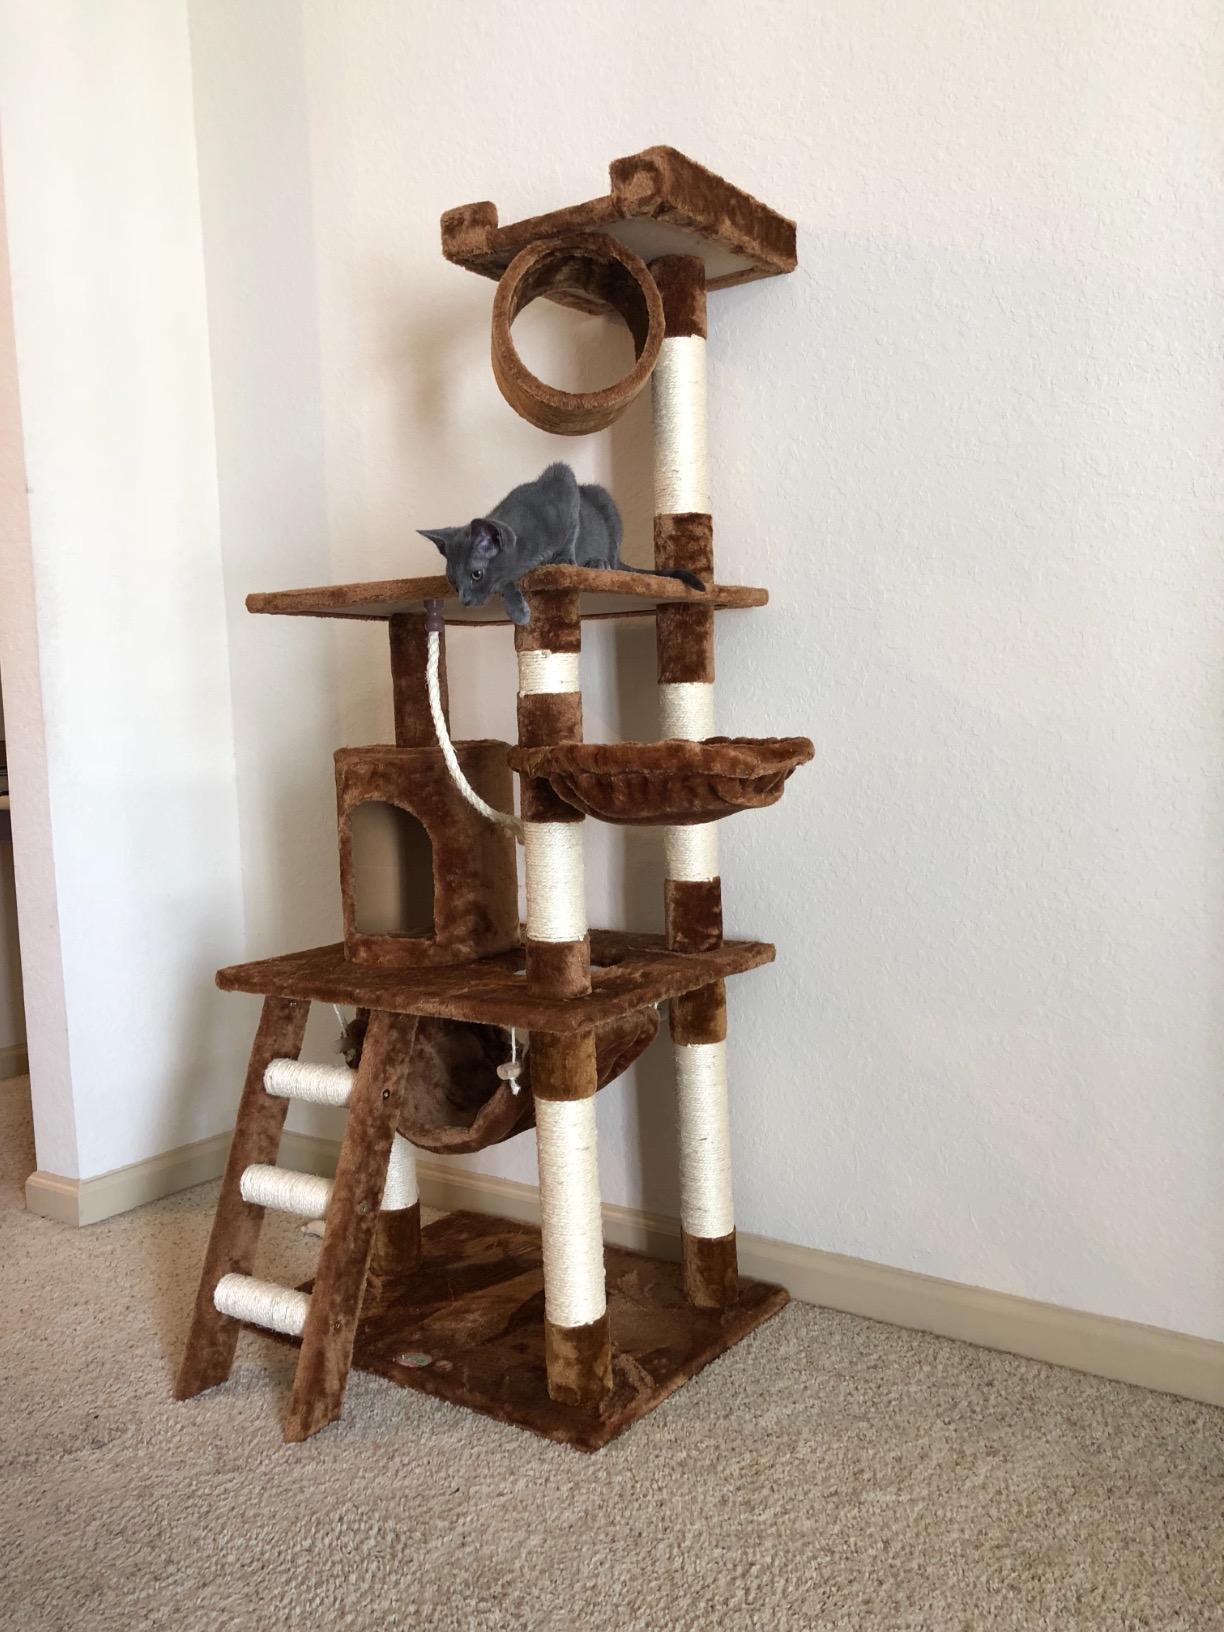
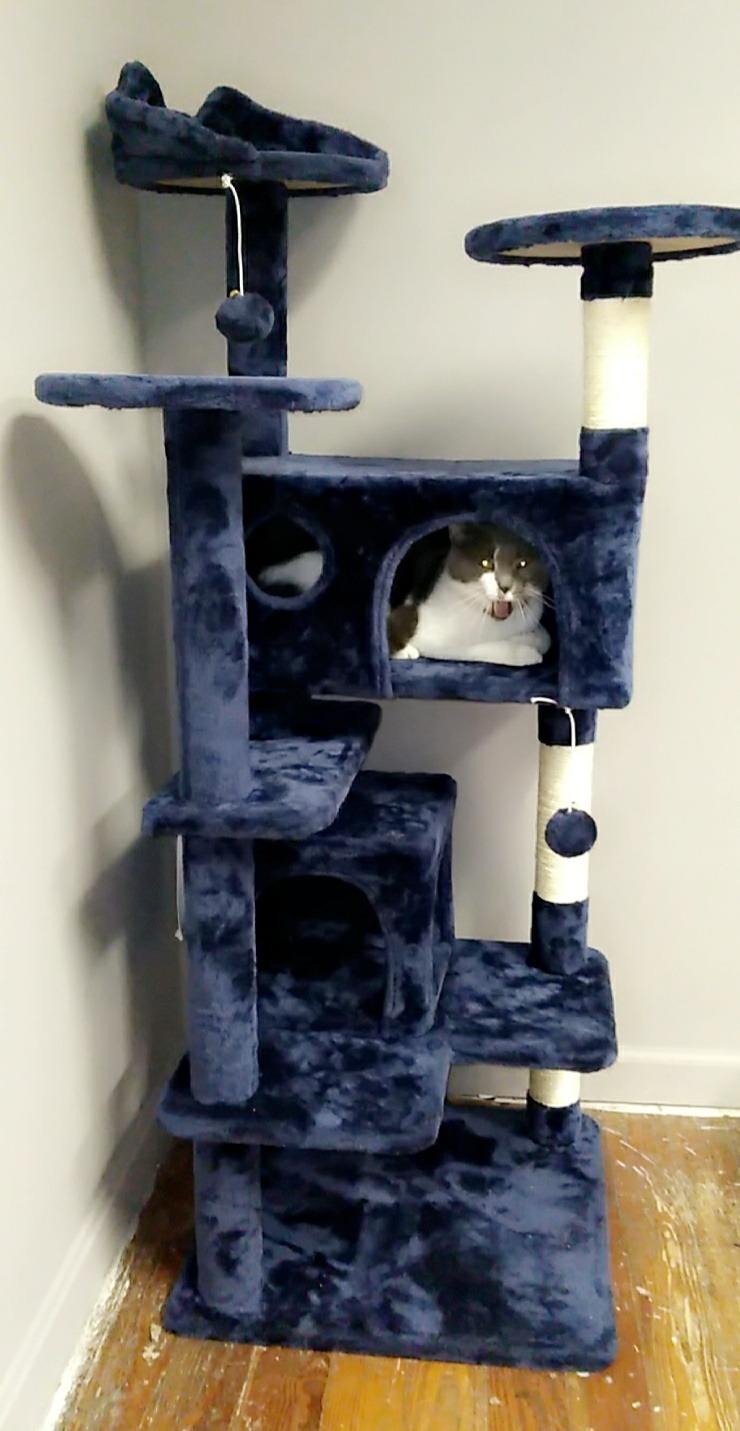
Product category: items_cat tree
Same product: no